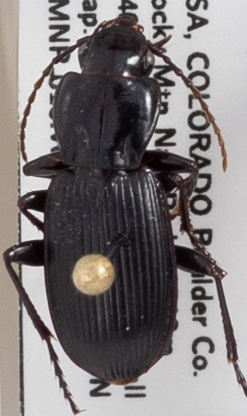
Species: Pterostichus protractus
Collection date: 2021-08-03
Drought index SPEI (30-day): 0.47
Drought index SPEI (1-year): -0.03
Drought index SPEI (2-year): -0.54